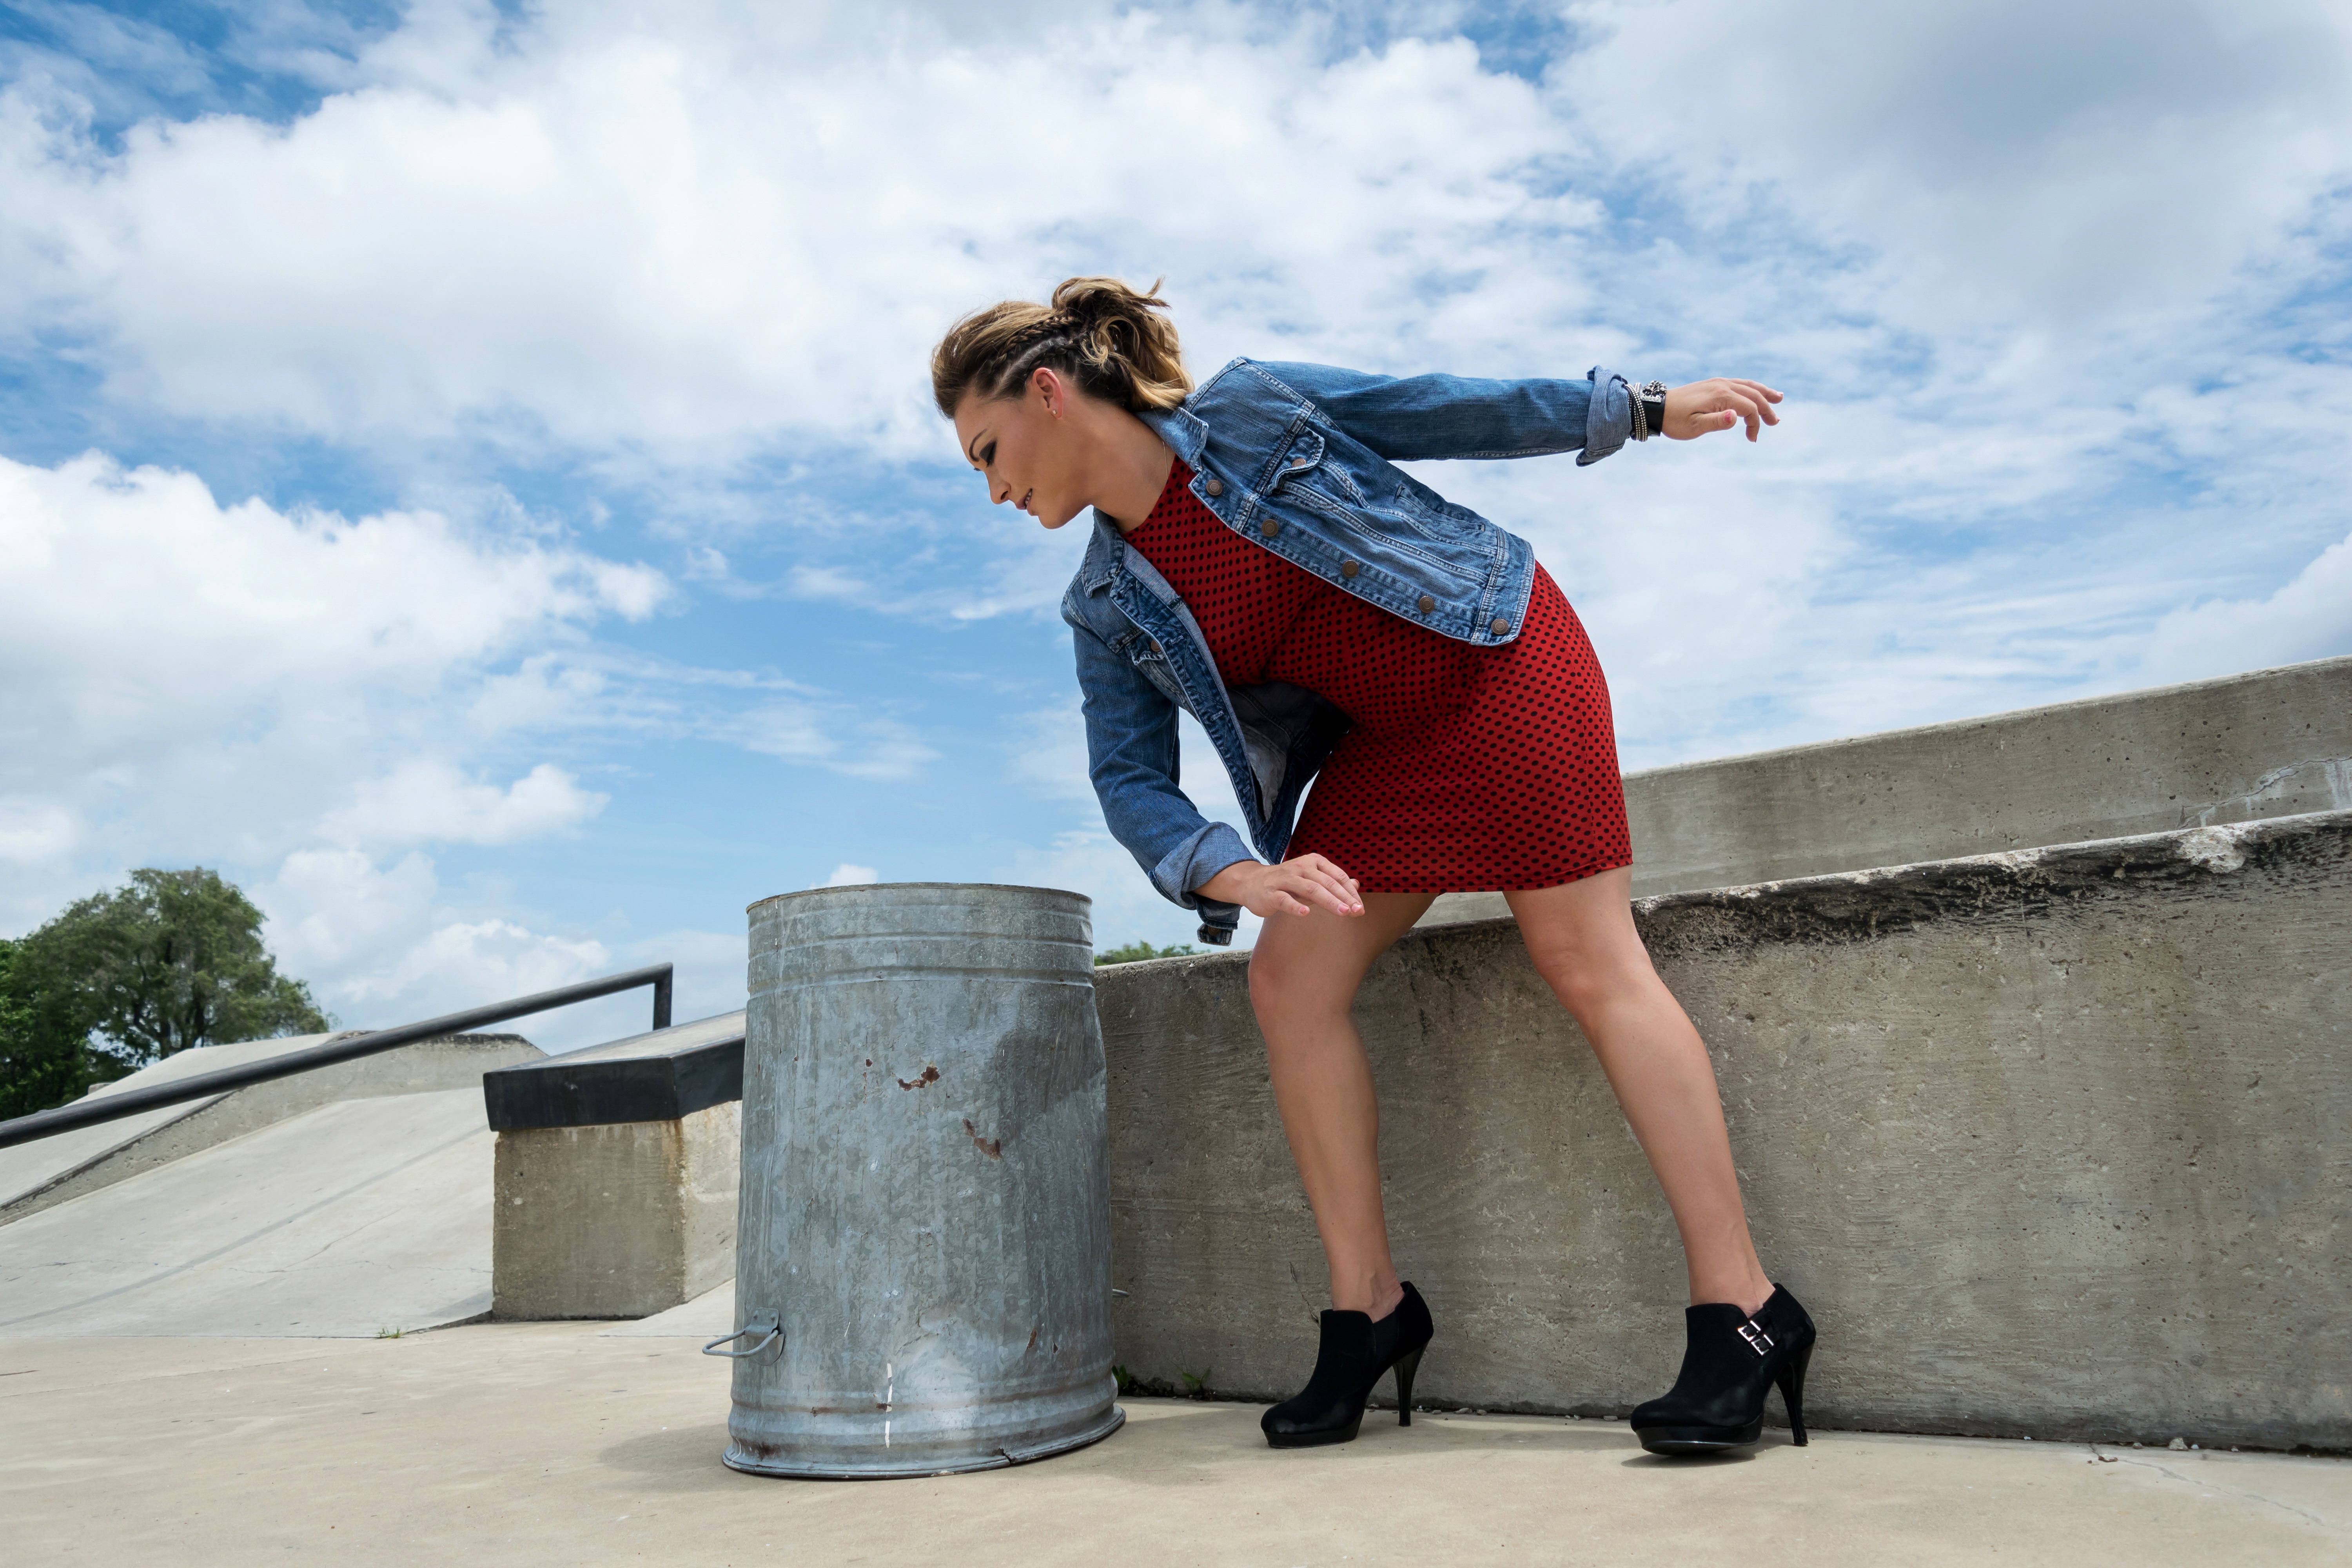
girl, woman, hair, female, portrait, model, young, human, fashion, blue, extreme sport, make up, fun, footwear, style, trash, attractive, adult, hitting